Union Grange Hall

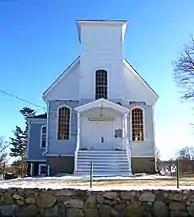

Union Grange Hall is an historic wooden Grange hall located in the village of Slatersville in the town of North Smithfield, Rhode Island. A contributing property in the Slatersville Historic District, it was built in 1897 as St. Luke's Episcopal Mission but it closed in 1900 after the mill closed. After Forrest Mowry and Myron Aldrich purchased the building in 1906, it became known as Lincoln Hall, a community gathering place for social events and dances. Union Grange No. 13 bought the building in 1913 and it became Union Grange Hall. When the Grange closed in 1994, it donated the building to the North Smithfield Heritage Association. Now called Heritage Hall, the building was extensively renovated and its upper and lower halls are once again used for community gatherings.